Orion New Zealand

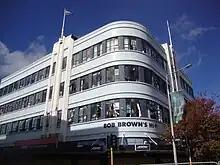
Former Orion Building in Christchurch (since demolished)

Orion is responsible for electricity distribution in Christchurch and the Selwyn District, bounded to the north and south by the Waimakariri and Rakaia Rivers and to the east and west by the Southern Alps and the Pacific Ocean respectively. Within this region, it delivers 3,165 gigawatt-hours of electricity per year to 190,000 customers.